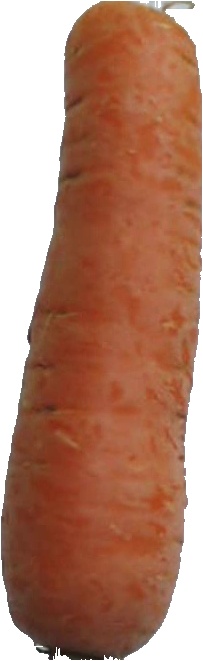
Label: carrot_1